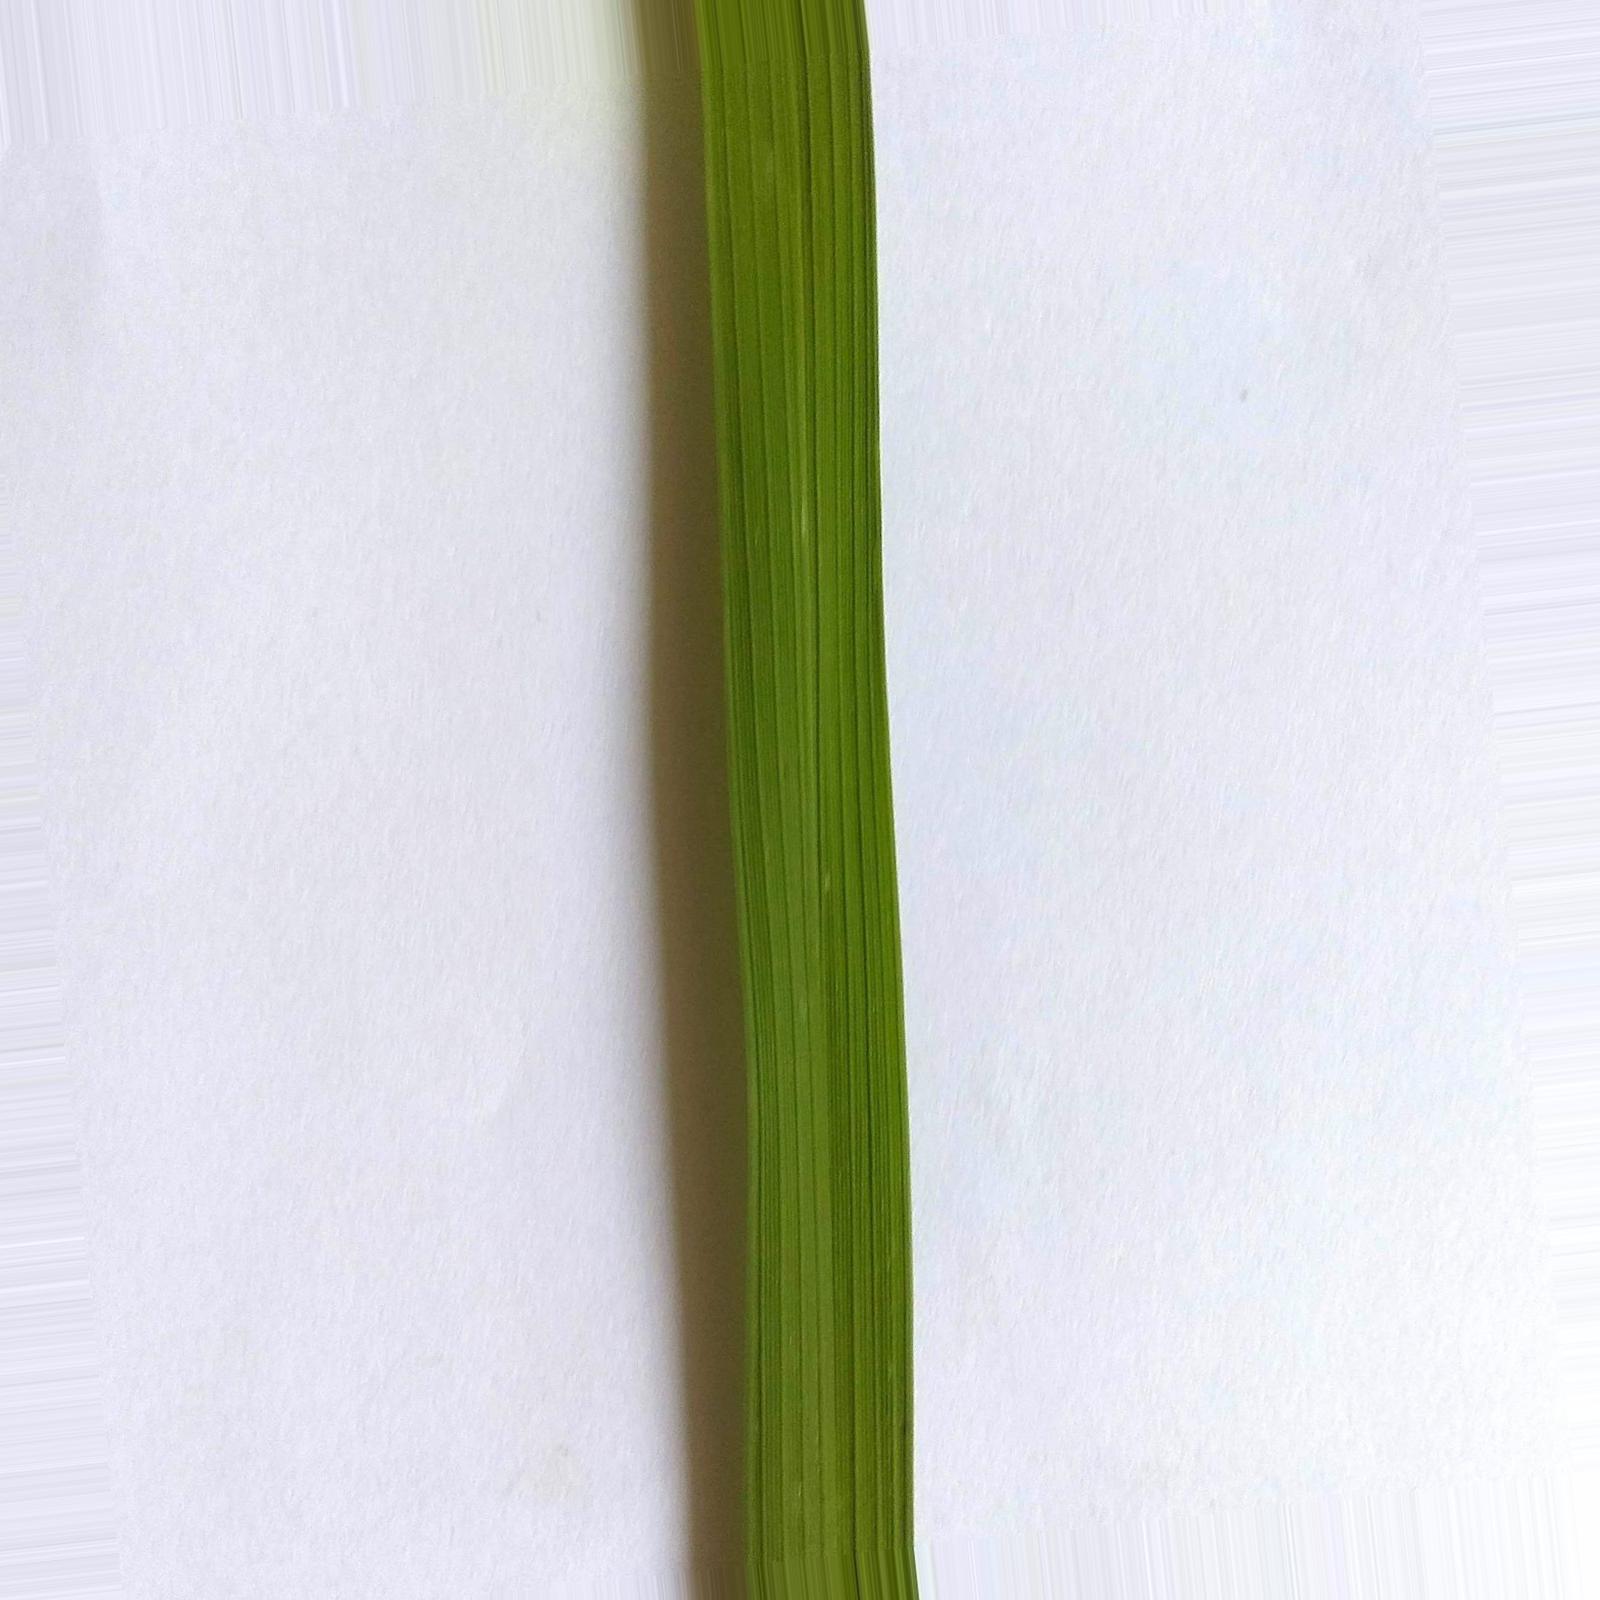
Nhãn: Healthy